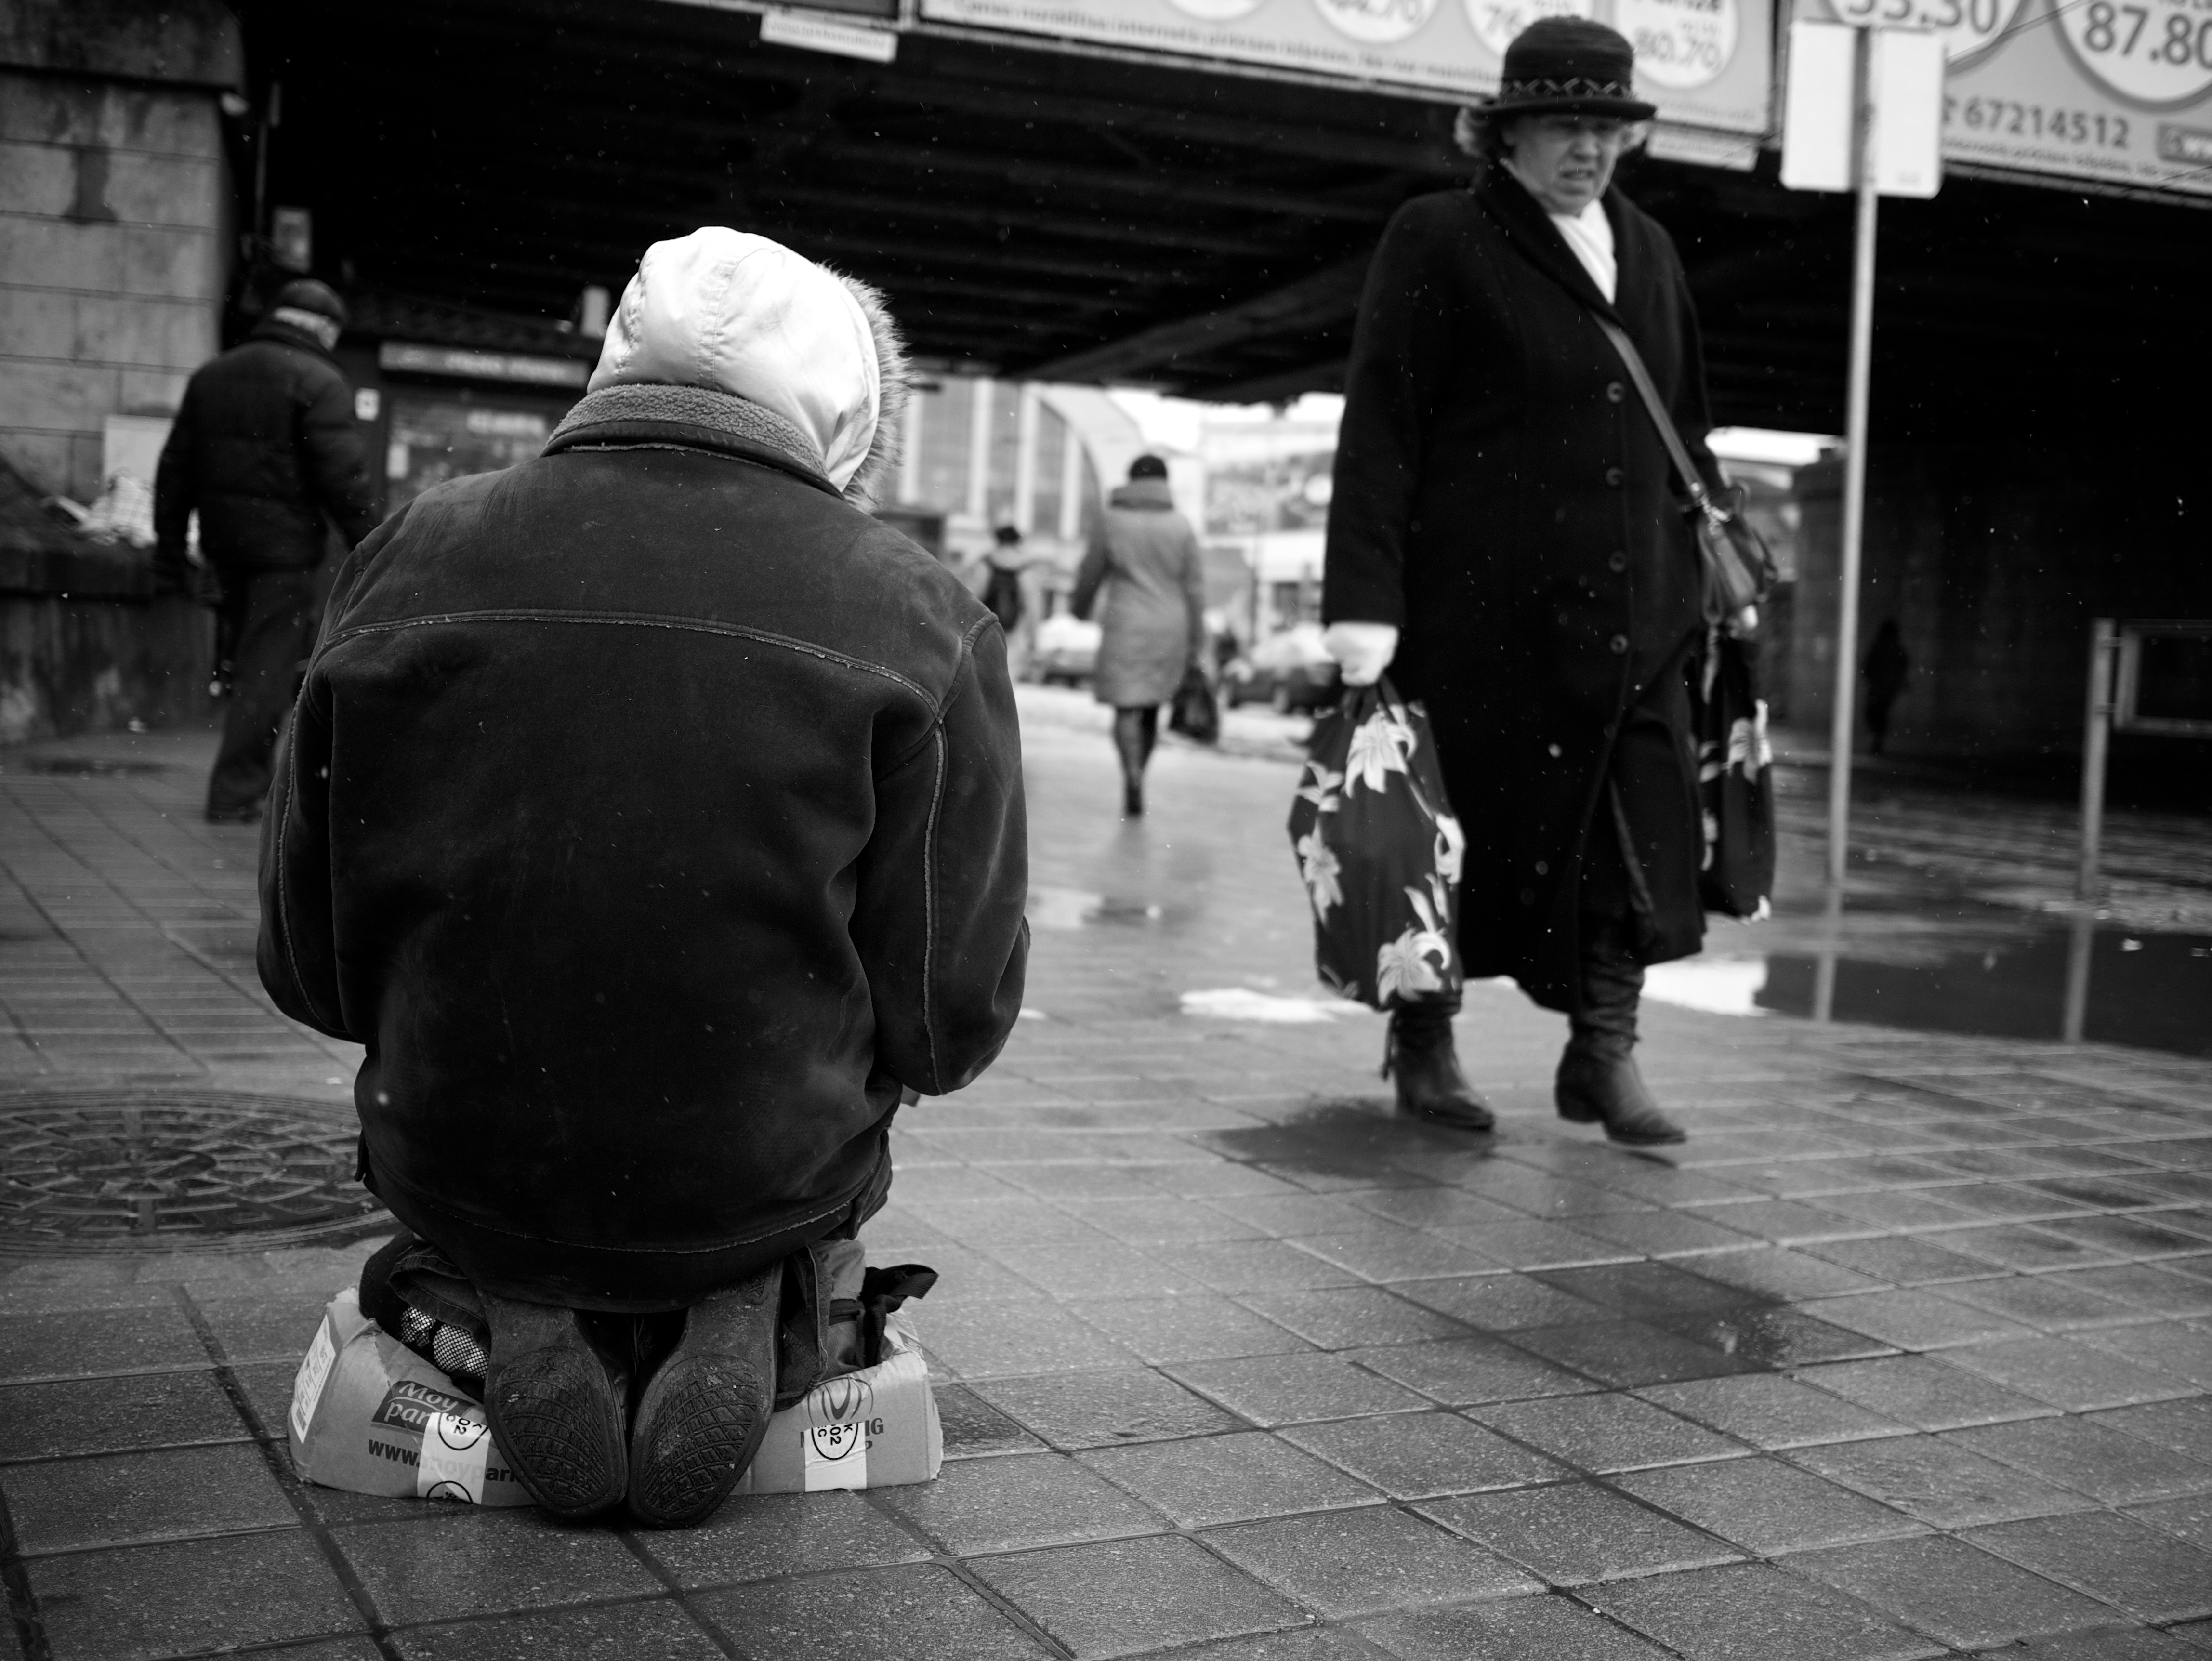
man, pedestrian, person, black and white, people, road, white, street, photography, ebook, sitting, training, child, black, monochrome, streetphotography, flickr, thomas, video, infrastructure, olympus, photograph, omd, fuji, leica, monochrom, leuthard, hcb, thomasleuthard, monochrome photography, human positions